Bertie Messitt

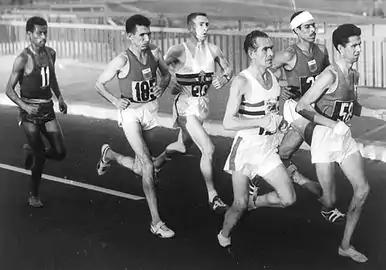
The 1960 Olympic Marathon lead pack near the 10 km (6 mi) mark, Messitt (number 58) leading Bikila, Benaïssa, Keily, Vandendriessche (who dropped out) and ben Abdesselam.

Bertie Messitt (28 September 1930 – 18 February 2012) was an Irish long-distance runner. He was educated in Saint Cronan's Boys' National School in Bray. A bus conductor, he won his fourth Irish cross country title in 1961. By the time he had ended his competitive career in 1966, he had recorded 16 Irish records, nine in 1958 alone: 13:44 for three miles, 14:14.8 for 5,000m, 49:33 for 10 miles. He finished 13th in the European Marathon Championships in Belgrade in 1962. His best marathon time, 2:25.39, was set in 1963. He won the Irish marathon championship in 1960, running 2:28:40, qualifying him for the Irish team in the marathon at the 1960 Summer Olympics.